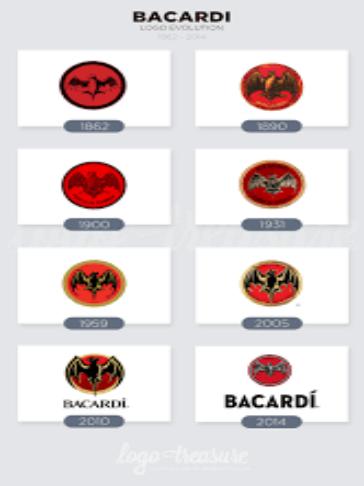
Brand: Bacardi
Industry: Food